Abandoned mine drainage

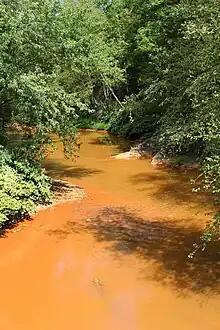
A creek affected by abandoned mine drainage

Abandoned mine drainage (also known as AMD) is a form of water pollution involving water that has been polluted by contact with mines, typically coal mines. Although it is sometimes called "acid mine drainage", not all abandoned mine drainage is acidic.